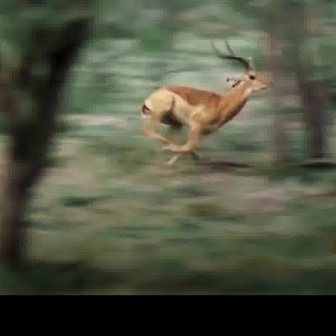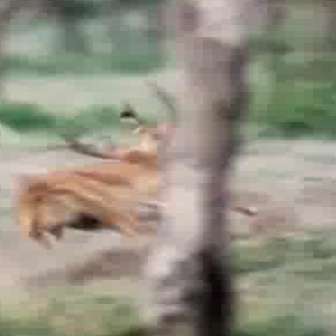
  Please identify the target specified by the bounding box [140,36,274,170] in the first image and locate it in the second image. Return the coordinates in [x_min,y_min,x_max,y_max] format.
Answer: [11,119,173,280]